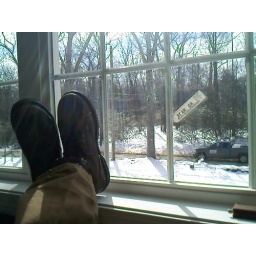
Sitting in my sunny bedroom window